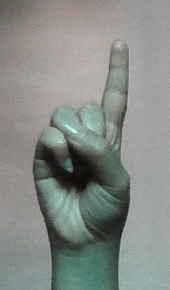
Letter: bb